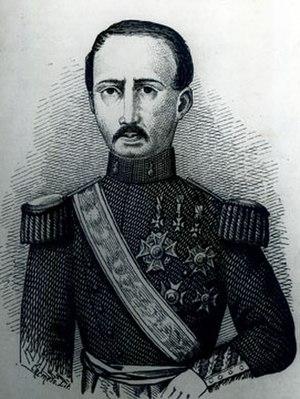
Le gouverneur général des Philippines exerce le pouvoir exécutif durant les deux grandes périodes de colonisation des Philippines, d'abord par le Royaume d'Espagne de 1565 à 1898, puis par les États-Unis de 1898 à 1946. Il représente aussi le roi d'Espagne puis le gouvernement américain sur l'archipel.